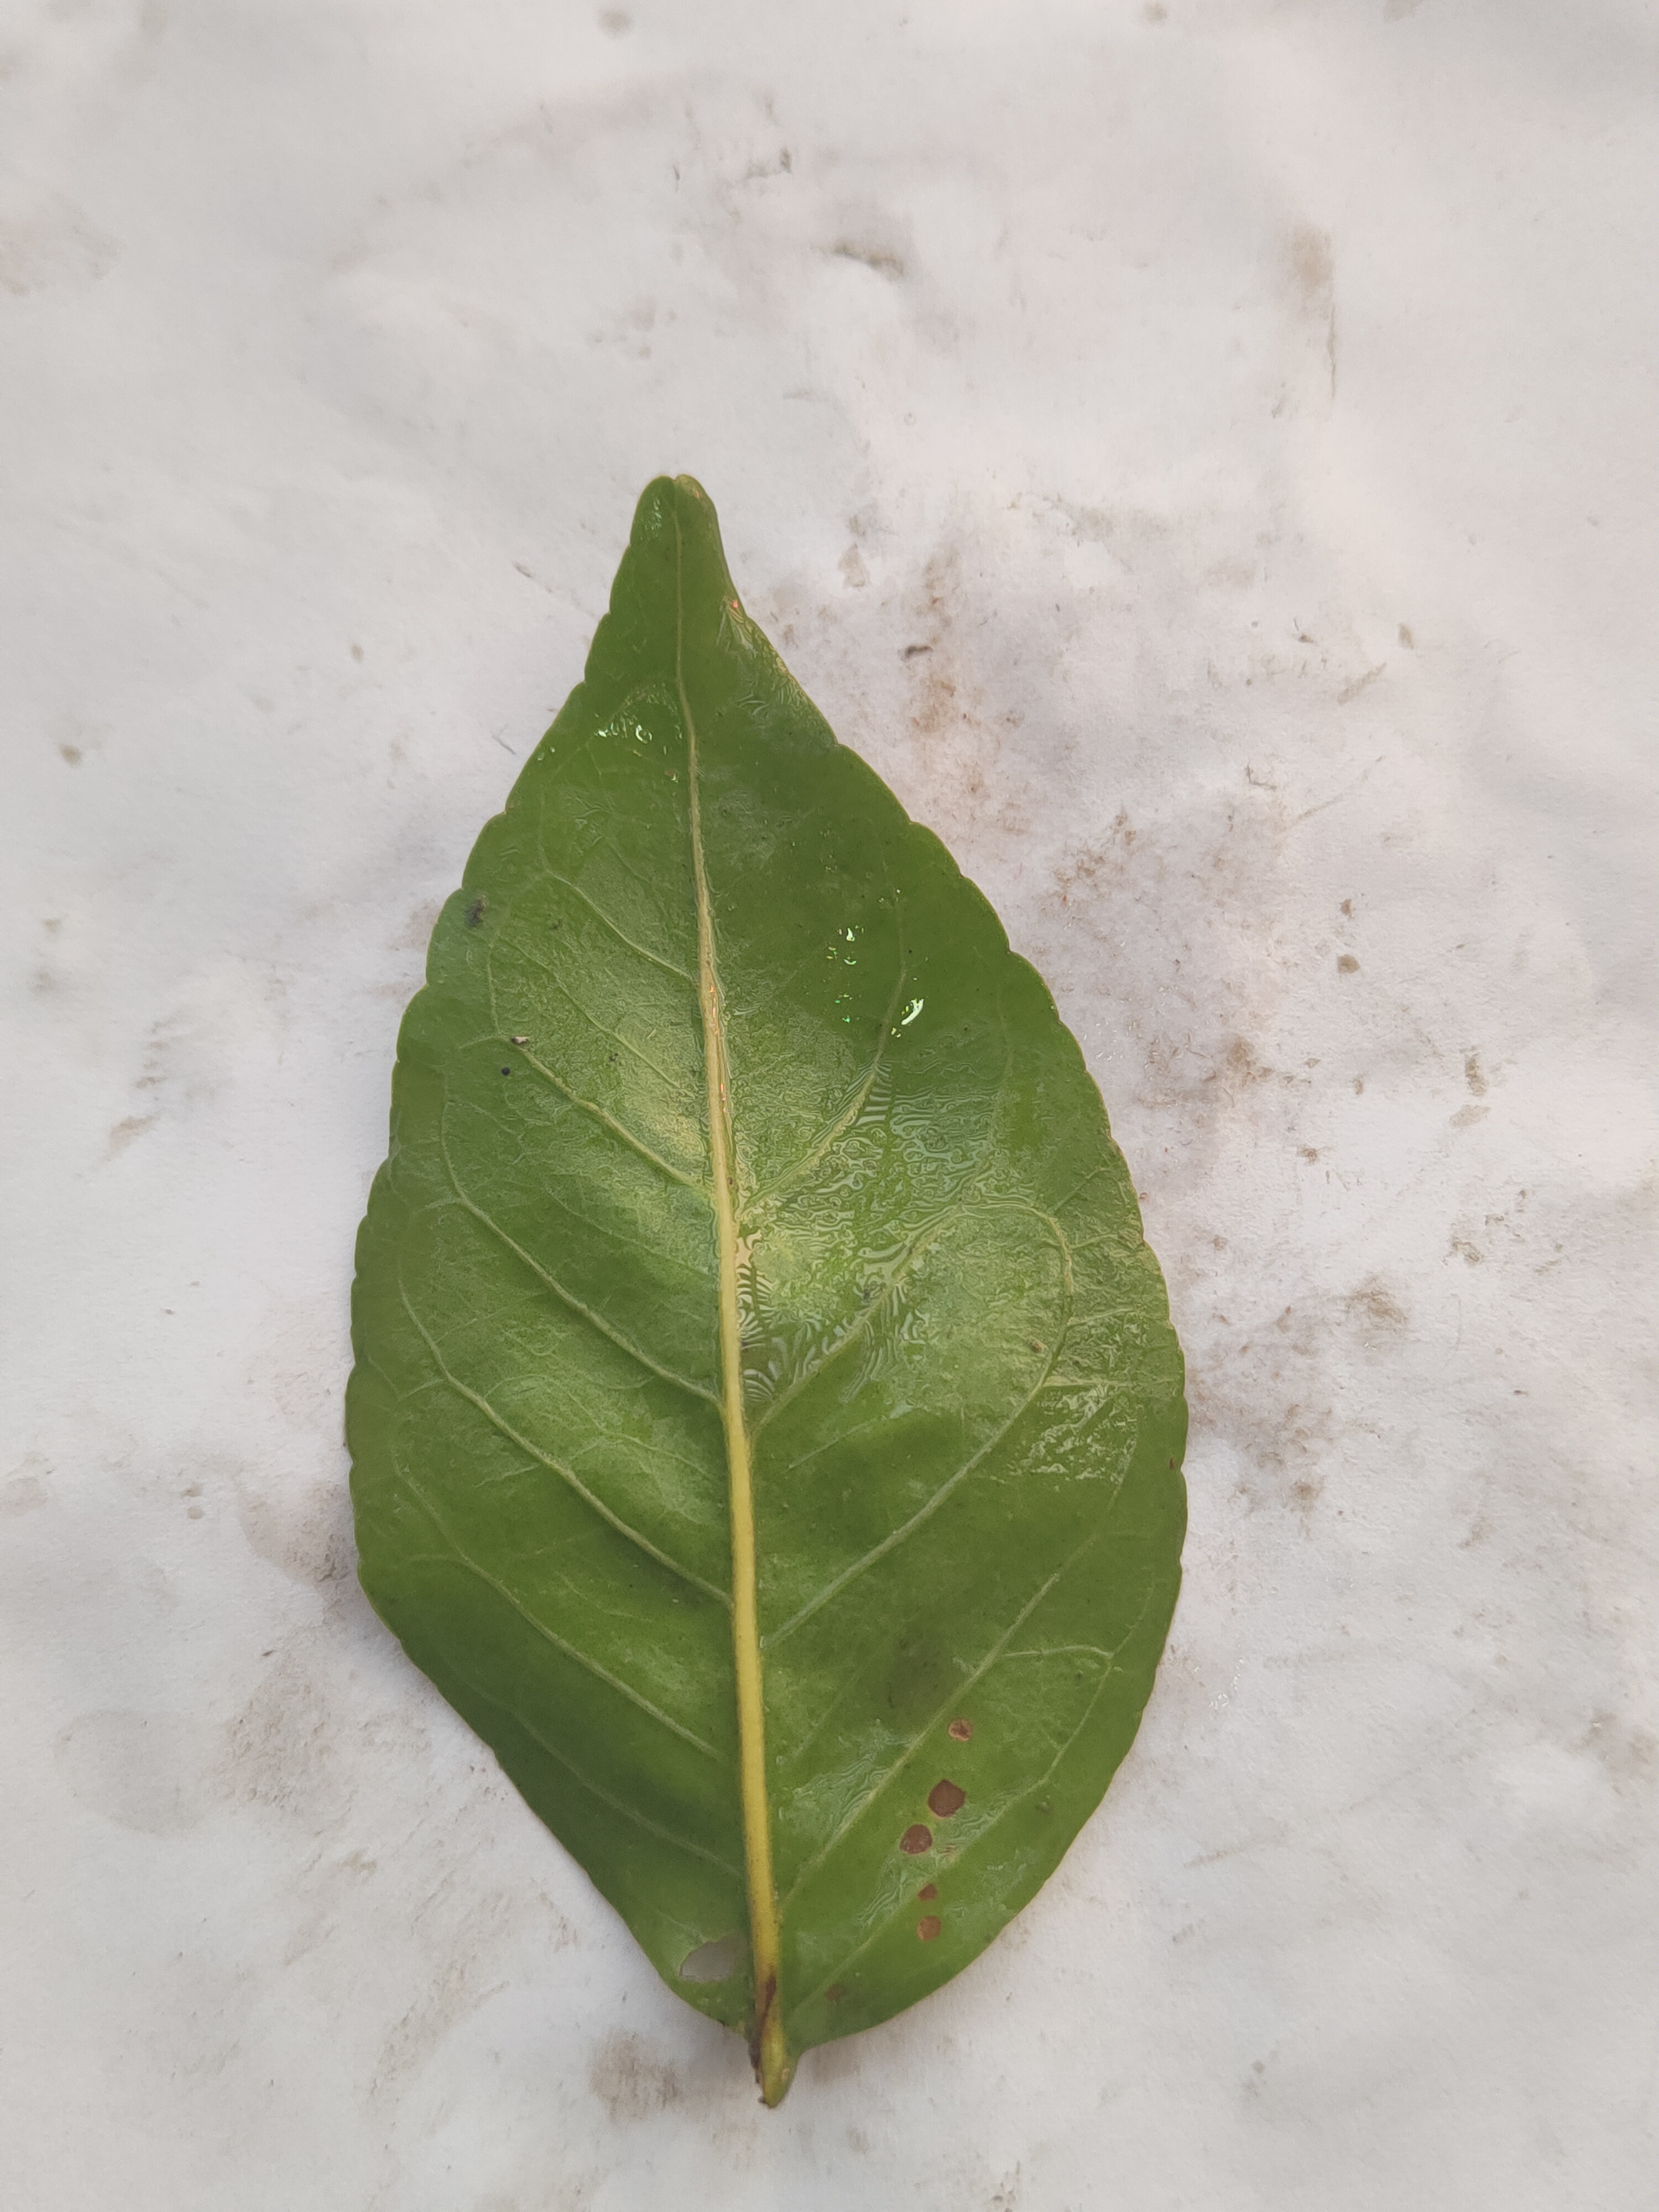
Leaf variety: Aegle marmelos